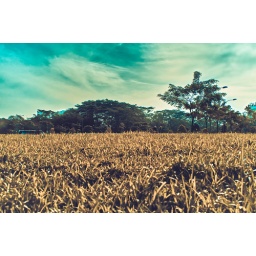
Green, grass field near my workplace, where they are finishing off the new Subway/Skytrain station.